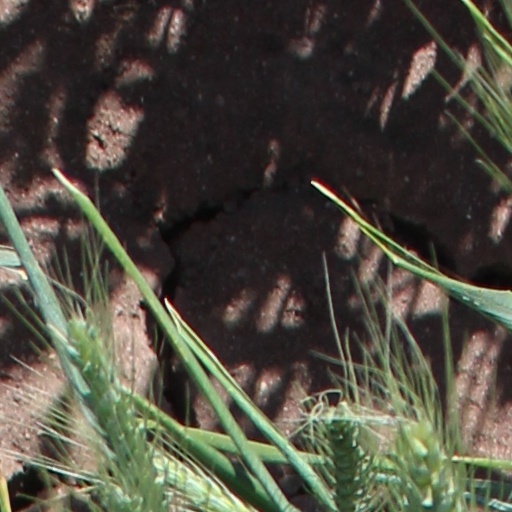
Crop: wheat